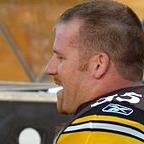
Age: 28